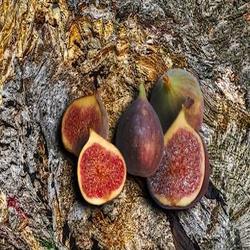
Label: Fig